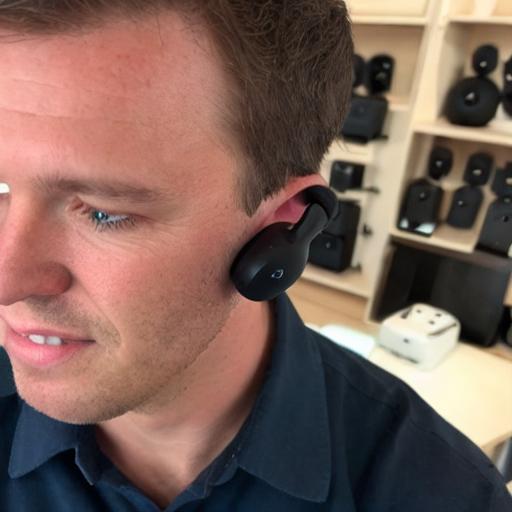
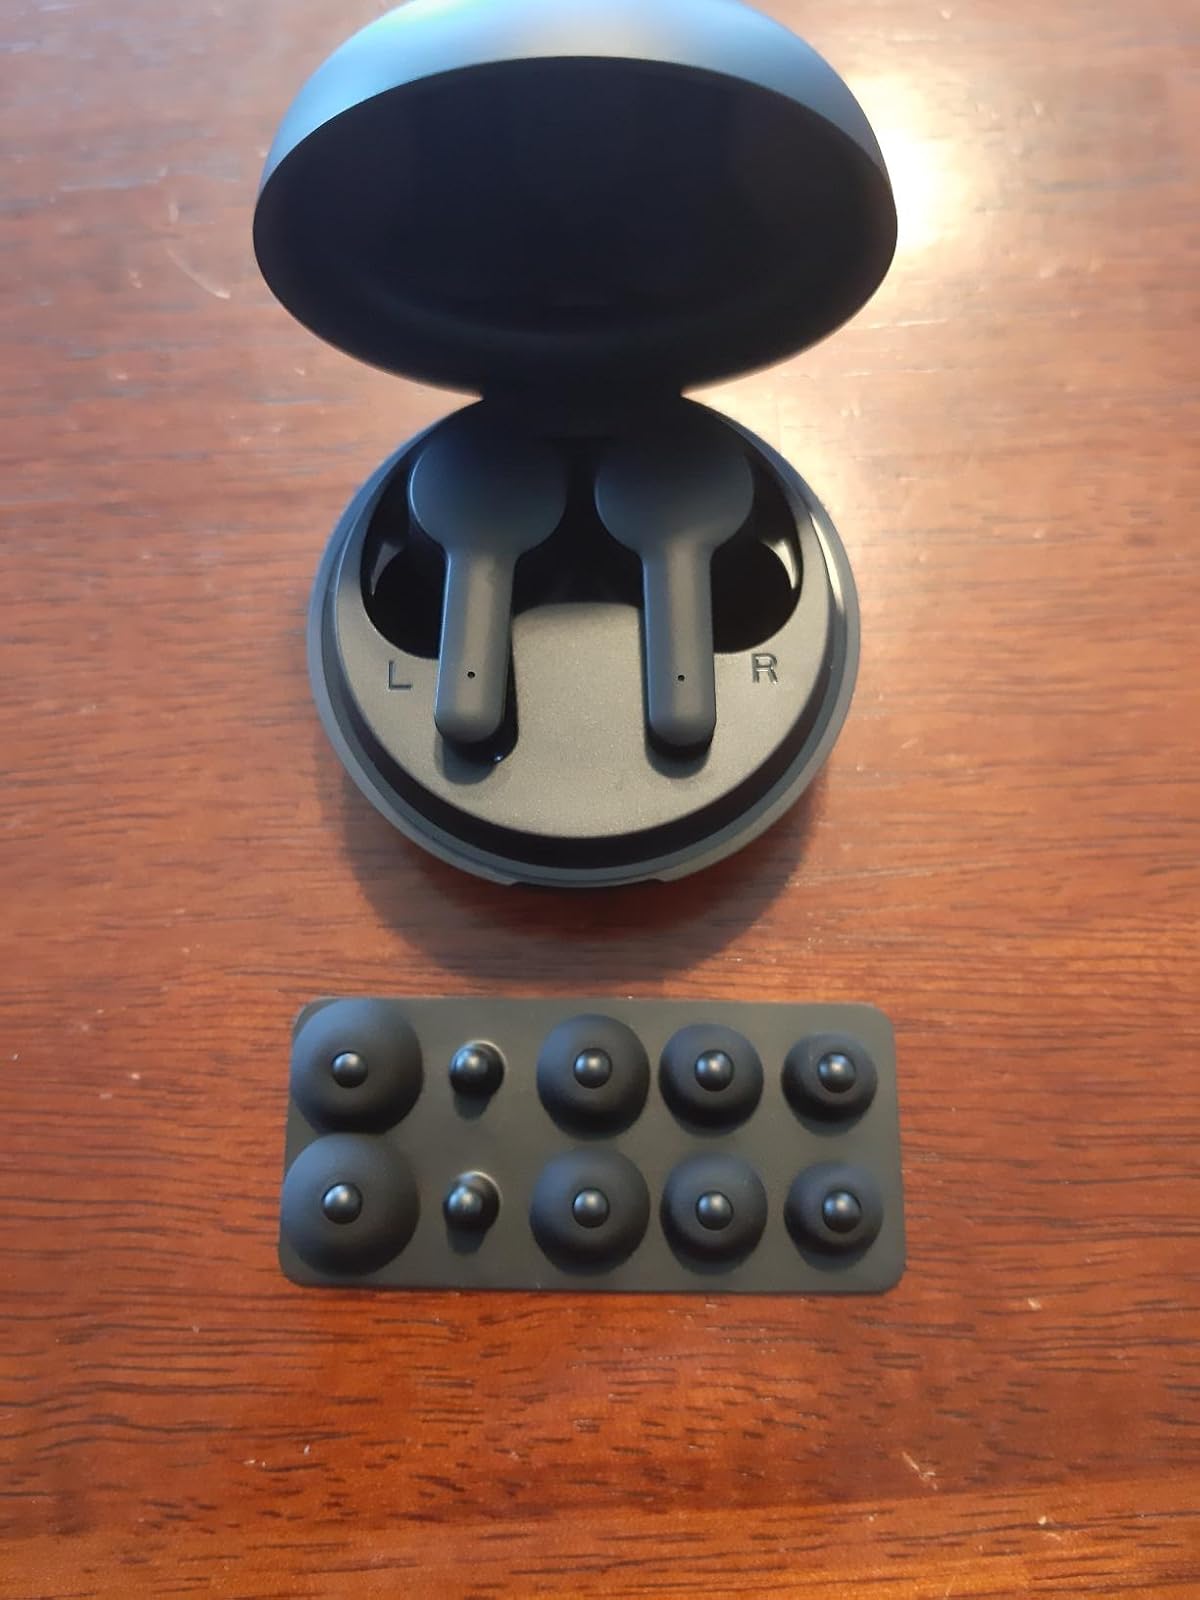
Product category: earbuds
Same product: no